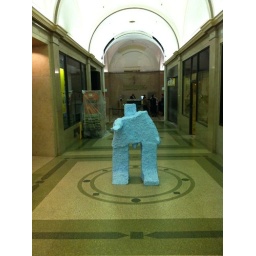
Still house show in the old dept of transportation building